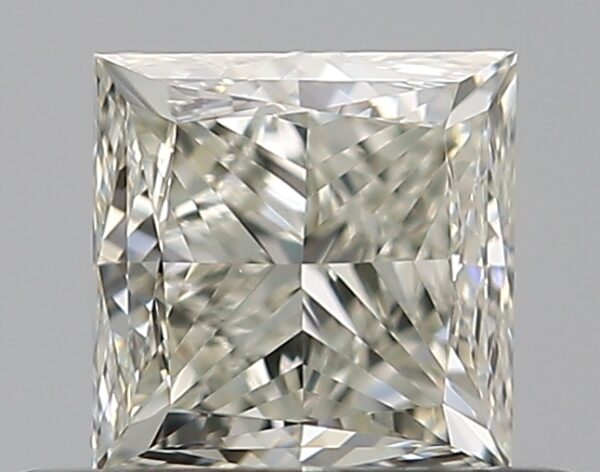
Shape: princess
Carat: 0.5
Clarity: VVS1
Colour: K
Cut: GD
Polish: EX
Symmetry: GD
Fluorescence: N
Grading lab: GIA
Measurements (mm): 4.01 x 3.98 x 3.15